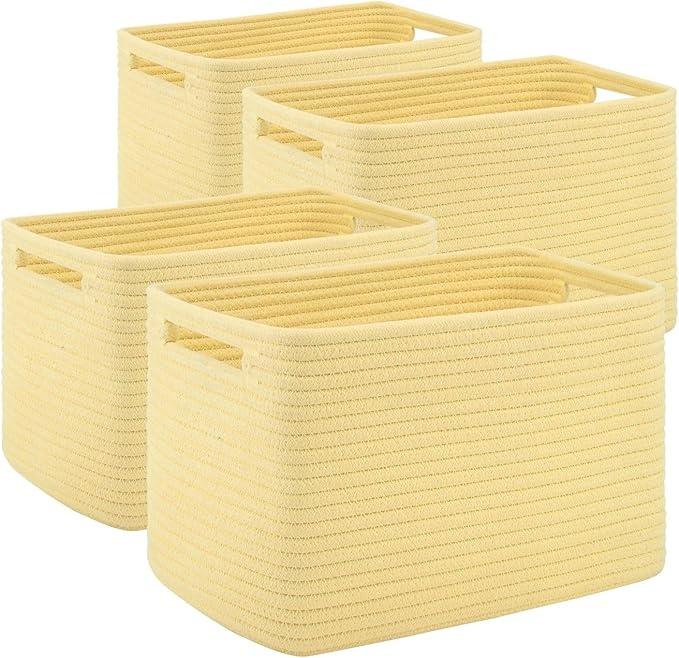
4 Pack Storage Baskets for Organizing Toys, Towels, and Clothes, Woven Basket for Shelves, Durable Nursery Cube Bins for Storage, 13''L x9''W x7.8''H, Yellow
About This Cotton Durable: SIXDOVE Soft Woven Storage Basket. Made of 100% natural cotton rope, these storage baskets are exceptionally durable and can withstand regular use without losing their shape or structure. The rope material used in these baskets is soft to the touch and friendly to wooden furniture Elegant: SIXDOVE Cotton Rope Storage Basket. The woven design of these baskets adds a touch of rustic charm to any room decor, making them a perfect addition to your living room, bedroom, or nursery. SIXDOVE rope shelf basket looks good in your shelves, closet or next to your bed and is an essential item for your daily storage. This cube rope storage basket enhances any room or décor at your home Versatile and Convenient: SIXDOVE Shelf Basket for Organizing. These cotton rope baskets are designed to fit perfectly on shelves, closets, and even under beds, making them an ideal solution for organizing your home or office Organization Solution: SIXDOVE Closet Rectangle Basket Set of 4. With their compact size and ample storage capacity, these baskets can help you maximize your available space while keeping your belongings organized and easily accessible at all times Safe: SIXDOVE use heavier and non-toxic coiled cotton rope to ensure the quality of this cute rope basket set. Those rope baskets are safe for people and pets. No odor or smell. As it's soft, it's foldable and easy to store as well Overview Color : Yellow Material : Cotton Product Dimensions : 13"L x 9"W x 7.8"H Brand : SIXDOVE
Brand: SIXDOVE
Category: Home & Garden > Household Supplies > Storage & Organization